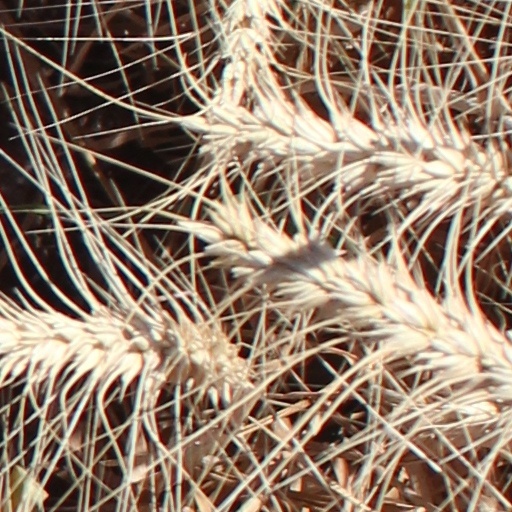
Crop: wheat